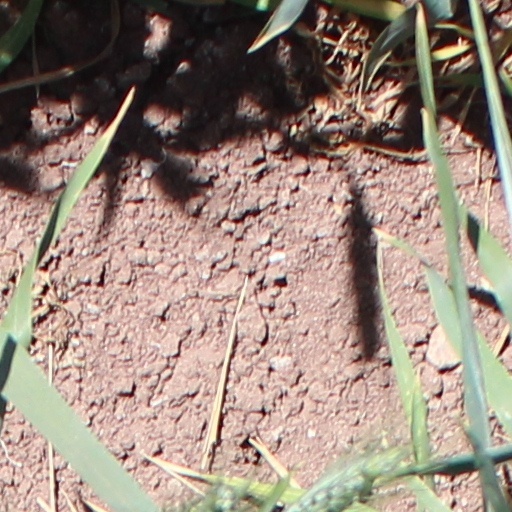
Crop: wheat